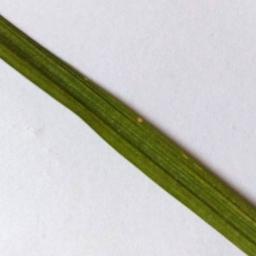
Label: Rice___Leaf_Blast